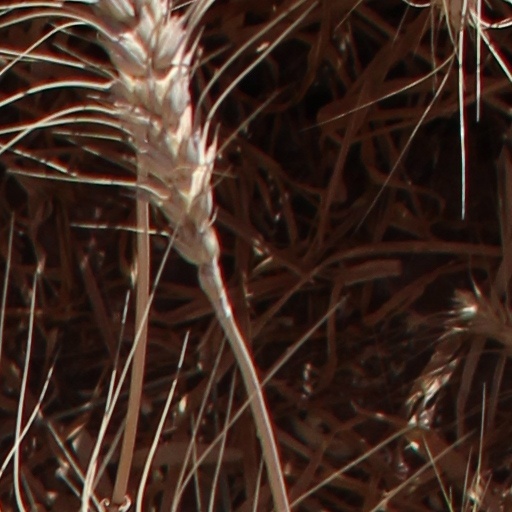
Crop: wheat